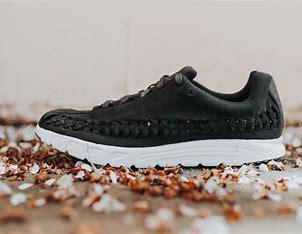
Brand: Nike
Model: Mayfly Woven